Didier Ndong

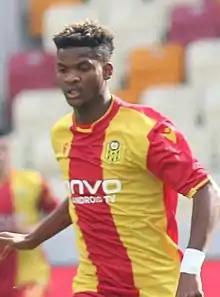
Ndong in 2022

Didier Ibrahim Ndong (born 17 June 1994) is a Gabonese professional footballer who plays as a midfielder for Persian Gulf Pro League side Esteghlal and the Gabon national team.